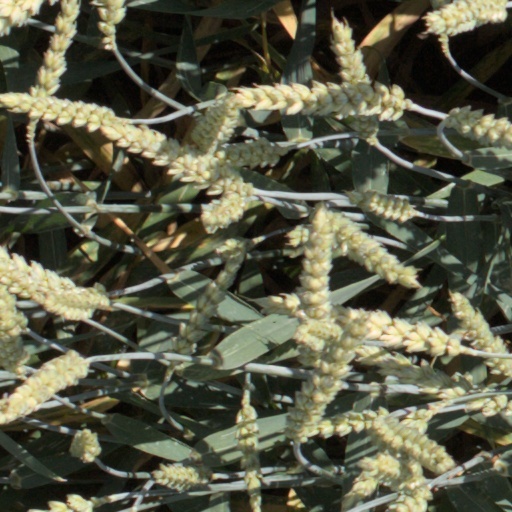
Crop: wheat